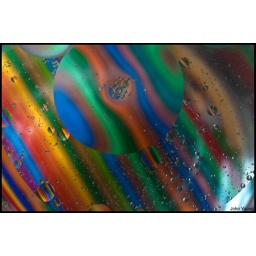
Olive Oil on water, the colour comes from a stack of books under the water jar.